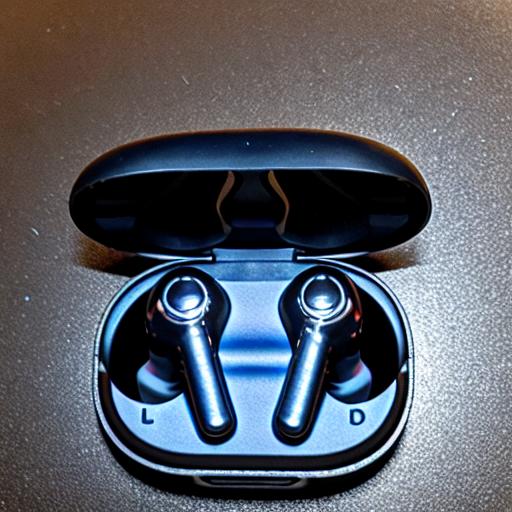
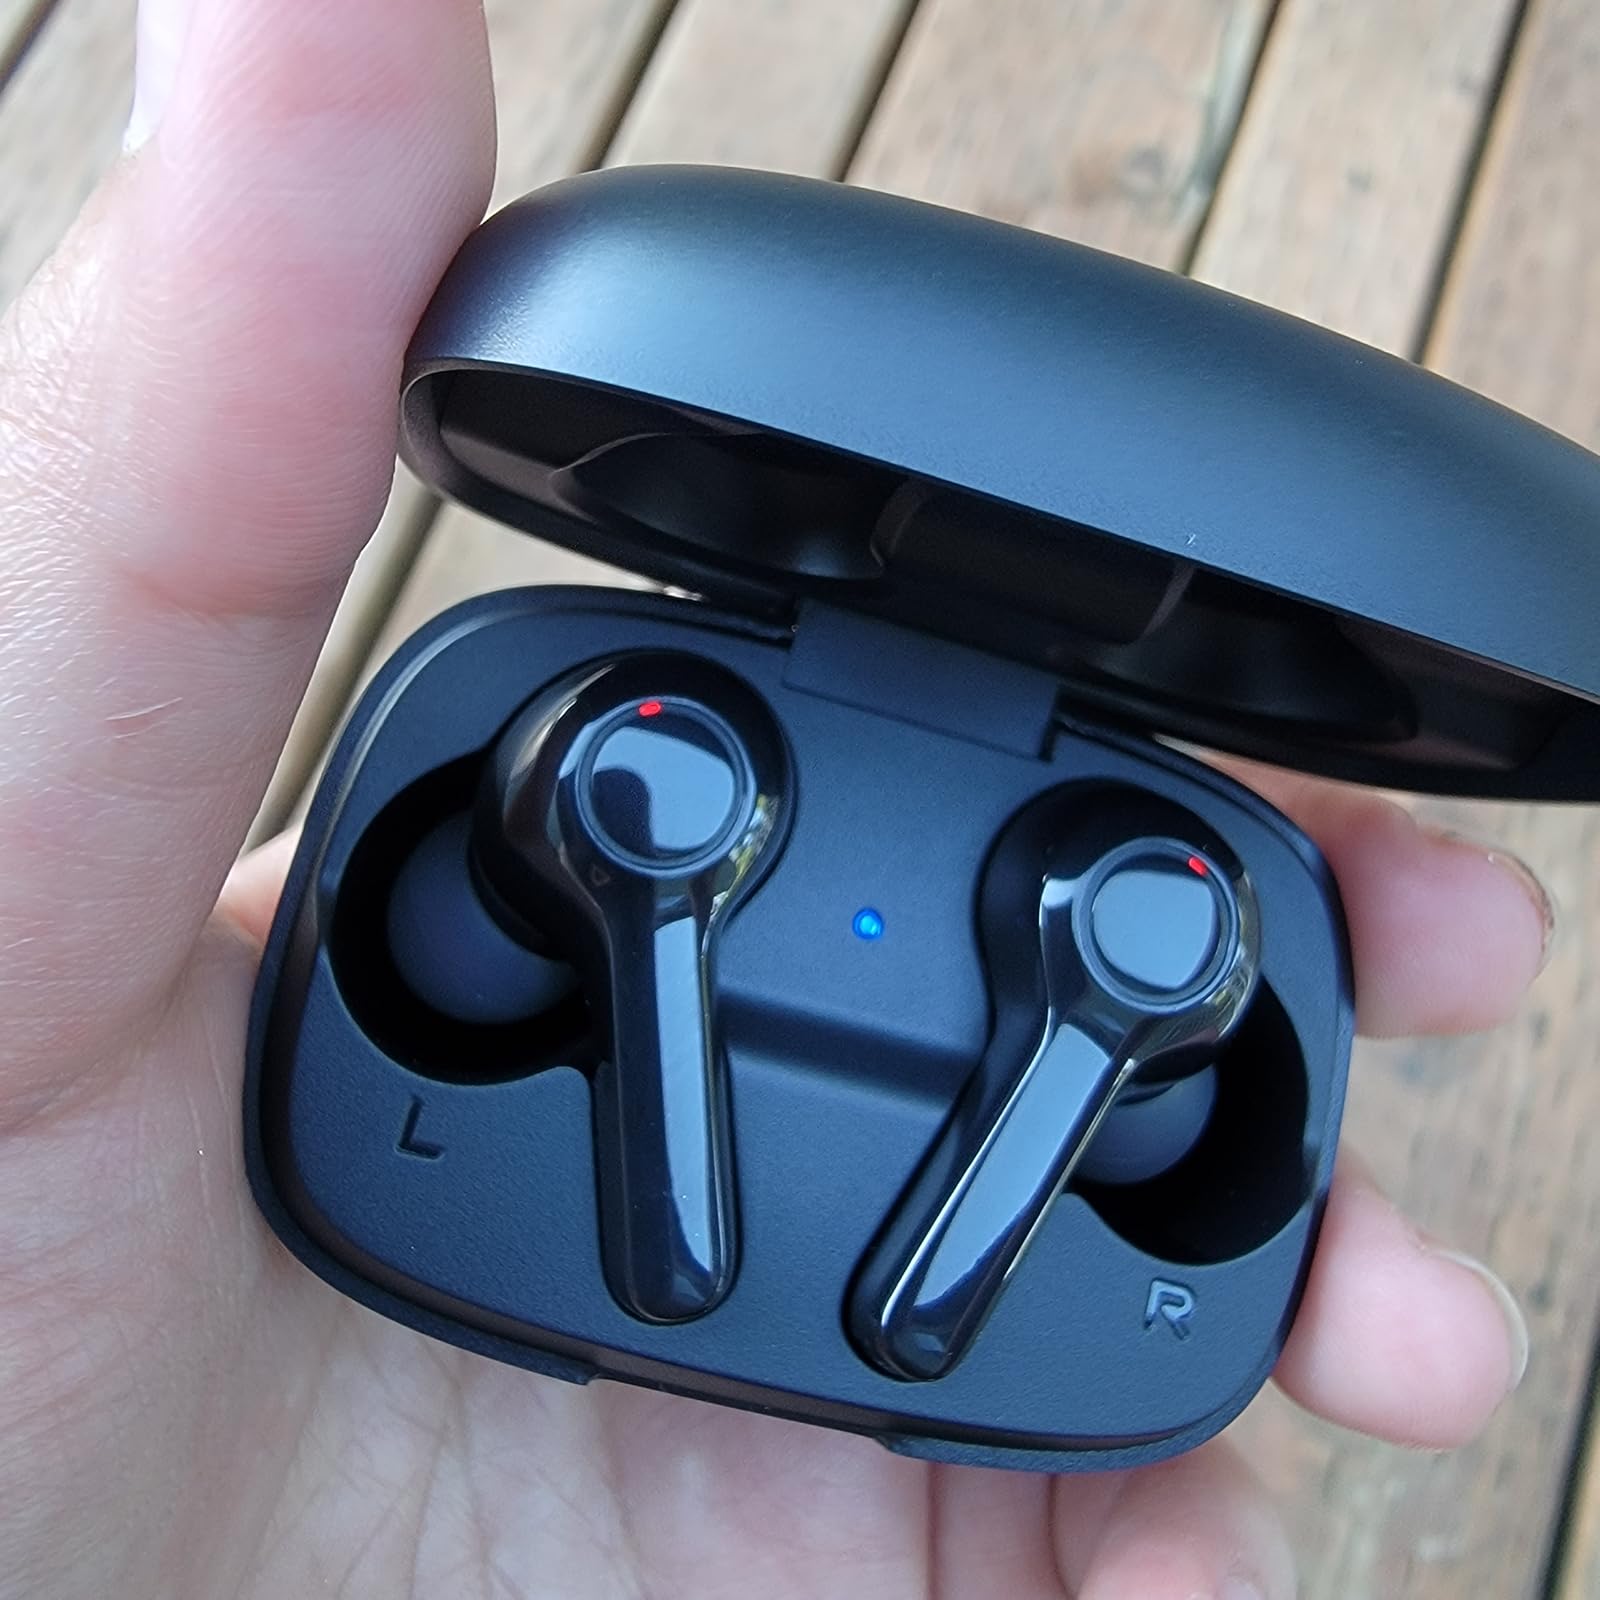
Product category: earbuds
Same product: no